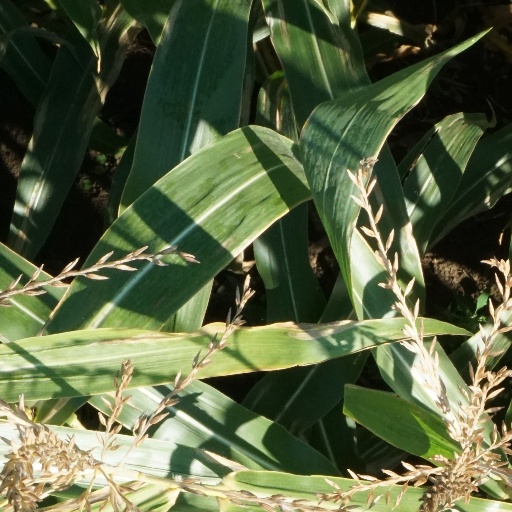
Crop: maize; corn